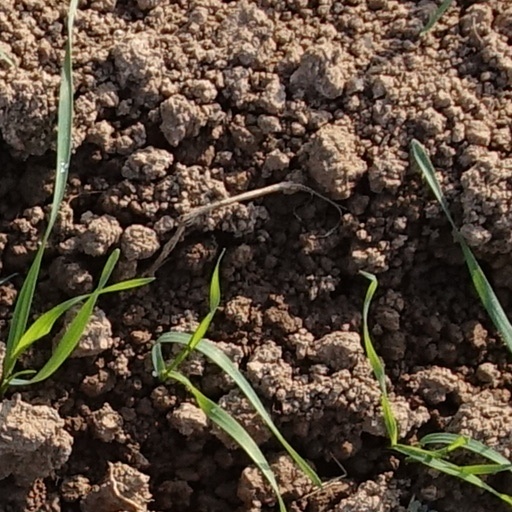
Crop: wheat